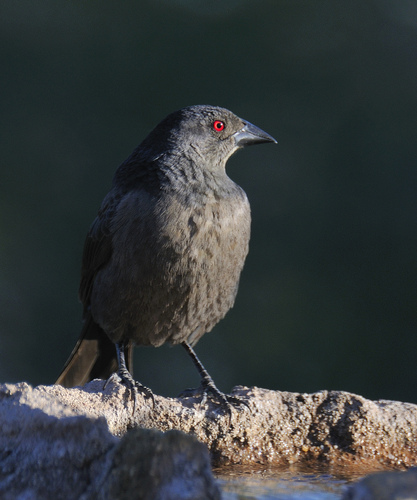
this bird is distinguished by its bright red eyes, contrasted with its smoky gray breast and abdomen, and its charcoal colored wings, tail, feet, and bill.
this is a grey bird with a red eye and a pointy black beak.
this bird is black with a red eye and has a long, pointy beak.
this lovely bird has red and black eyes, a grey belly a grey nape and throat , and a grey beak.
this is a small dark bird with dark grey feathers and red eyes.
this bird is all black and has a long, pointy beak.
this bird's body is gray all over with a bright red eye and gray legs and feet.
a small black bird with a pointy beak and red eyes.
this bird has red eyes and a short pointed beak with grey feathers.
this bird has drab brown plumage with a stout, black beak and red eyes, with medium tarsus and feet.
Species: Bronzed Cowbird